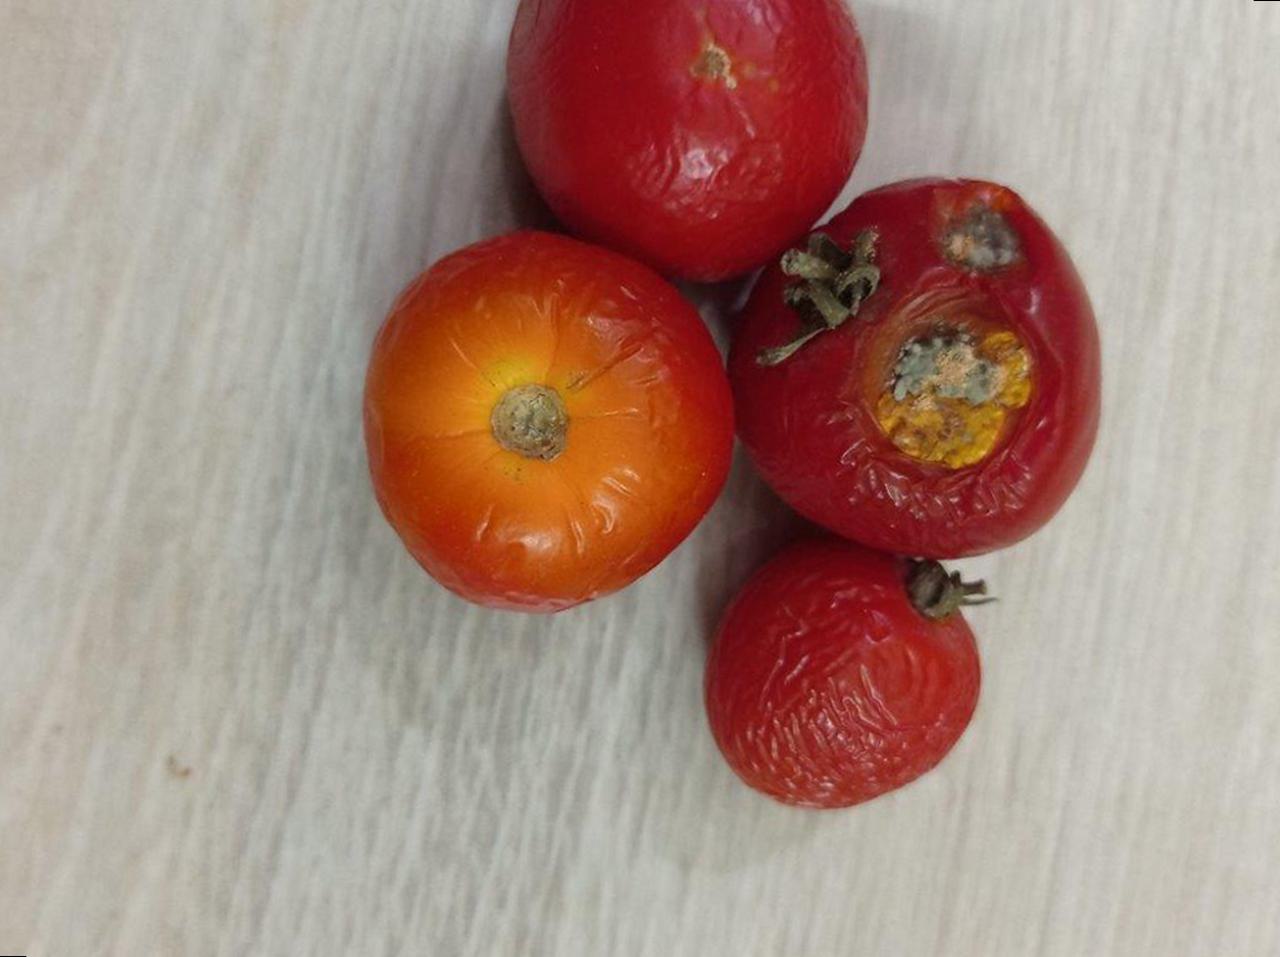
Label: Rotten